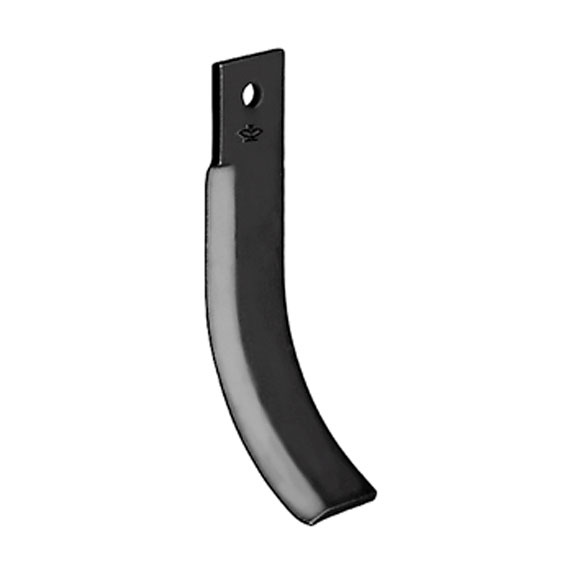
Cuchilla- lado derecho - LS02-CUR-0804
Referencia: LS02-CUR-0804 Peso: 0,430 kg Grosor: 6 Longitud: 195 Ancho: 40 Taladrado: 10,5 Piezas Adaptables para Adaptable para: M.A.G.
Brand: SUMINISTROS AGRÍCOLAS LA SIDERO
Category: Home & Garden > Kitchen & Dining > Kitchen Tools & Utensils > Electric Knife Accessories